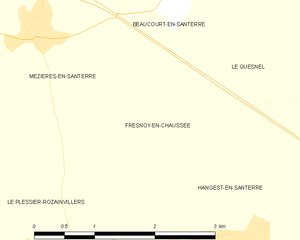
Carte des communes françaises Fresnoy-en-Chaussée